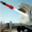
Label: rocket